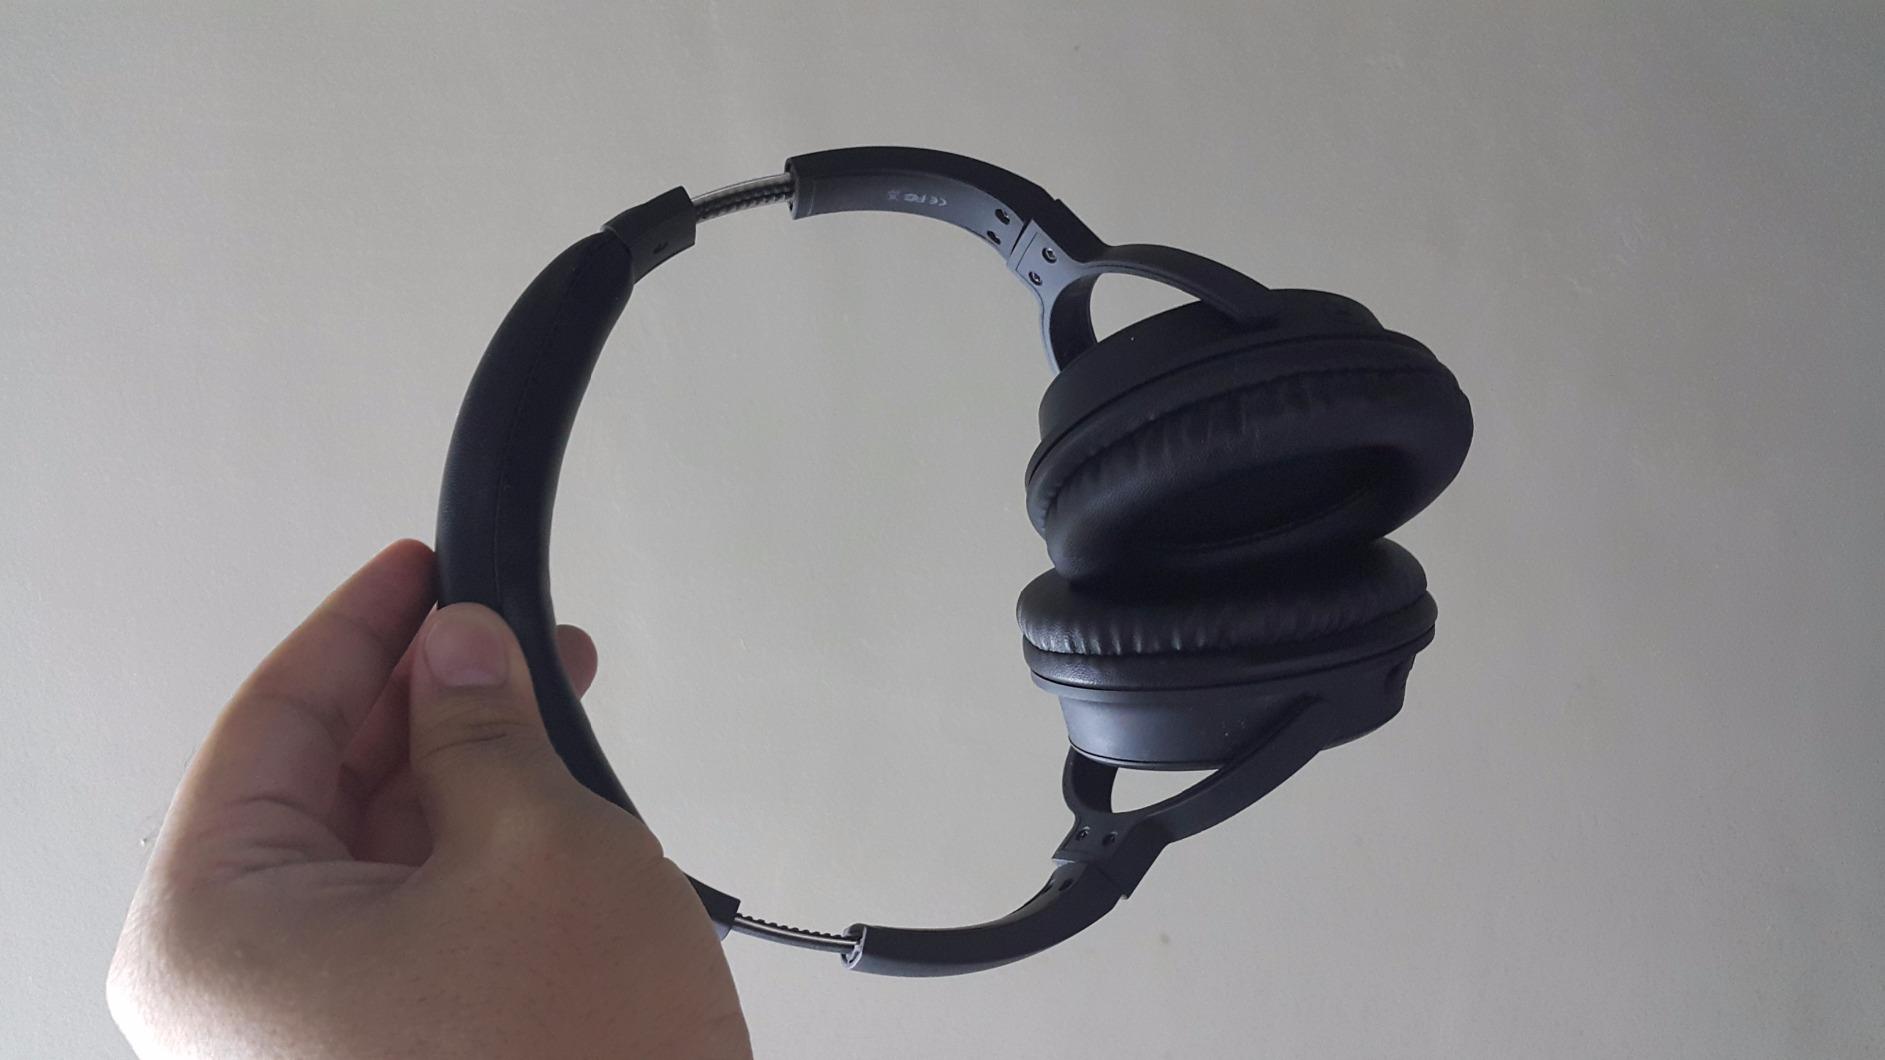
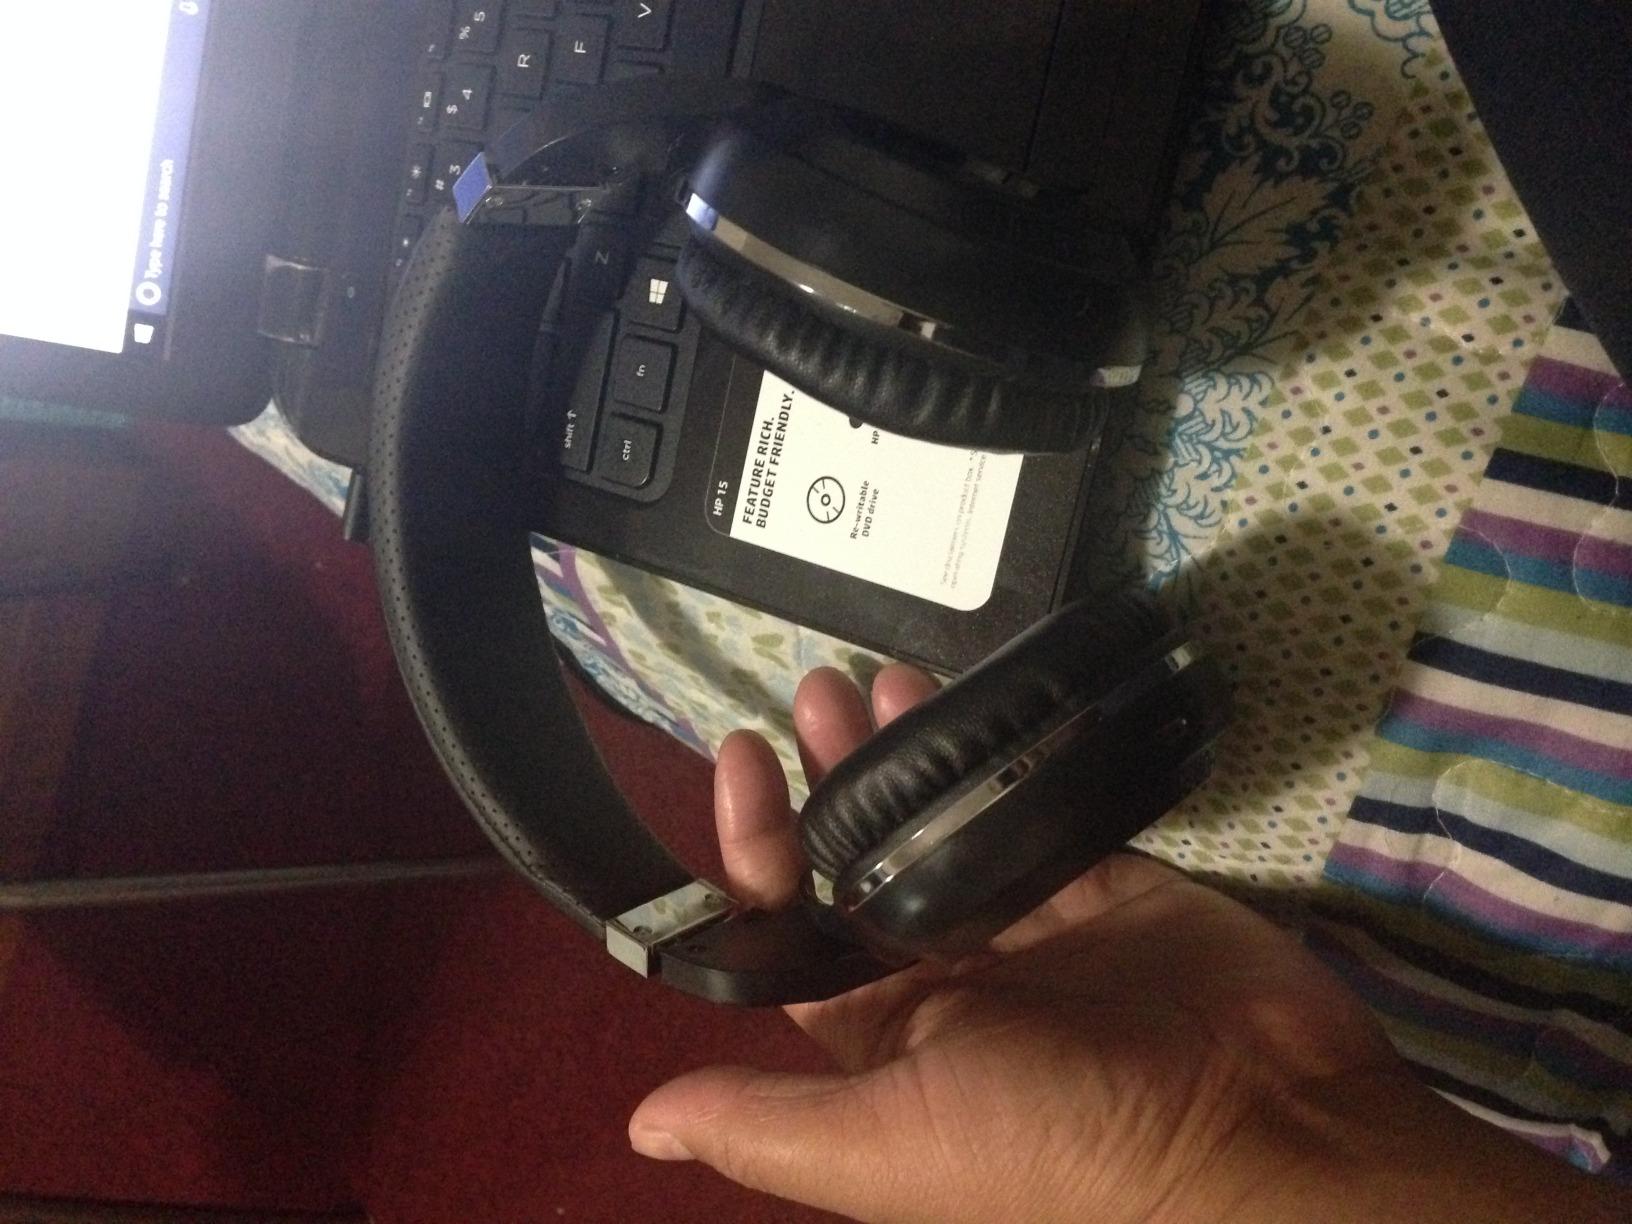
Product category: headphones
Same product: no